Will Wade

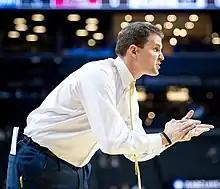
Wade coaching VCU in 2016

Frank Williams Wade (born November 26, 1982) is an American college basketball coach who serves as the head men's basketball coach at North Carolina State University. He previously coached at Chattanooga (2013–2015), VCU (2015–2017), LSU (2017–2022), and McNeese State (2023–2025)